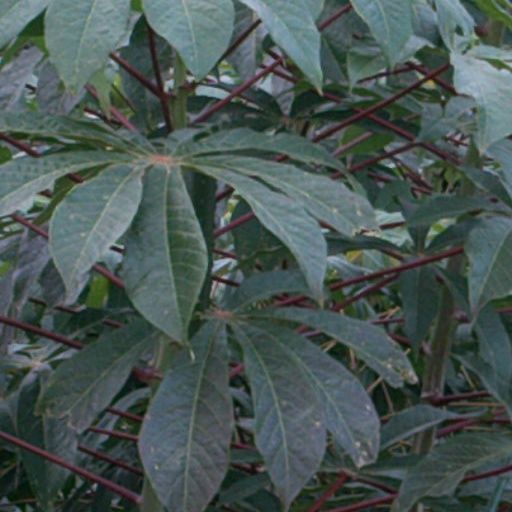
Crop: cassava